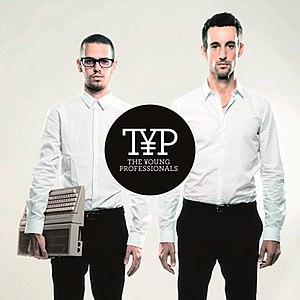
The Young Professionals est un groupe Israélien d'electro-pop composé du chanteur Ivri Lider et du producteur Johnny Goldstein. Le groupe mixe des sons électros, de guitares et de percussions pour créer une musique décrite comme pop alternative. T¥P réalise aussi des remix, notamment de la chanson À l'ombre de la chanteuse française Mylène Farmer. Le groupe est aussi engagé des droits des personnes LGBT. Présents à la Gay Pride de Tel Aviv en 2012, ils ont aussi mis en ligne via YouTube une vidéo en faveur de l'adoption des lois pour le mariage pour tous en France.